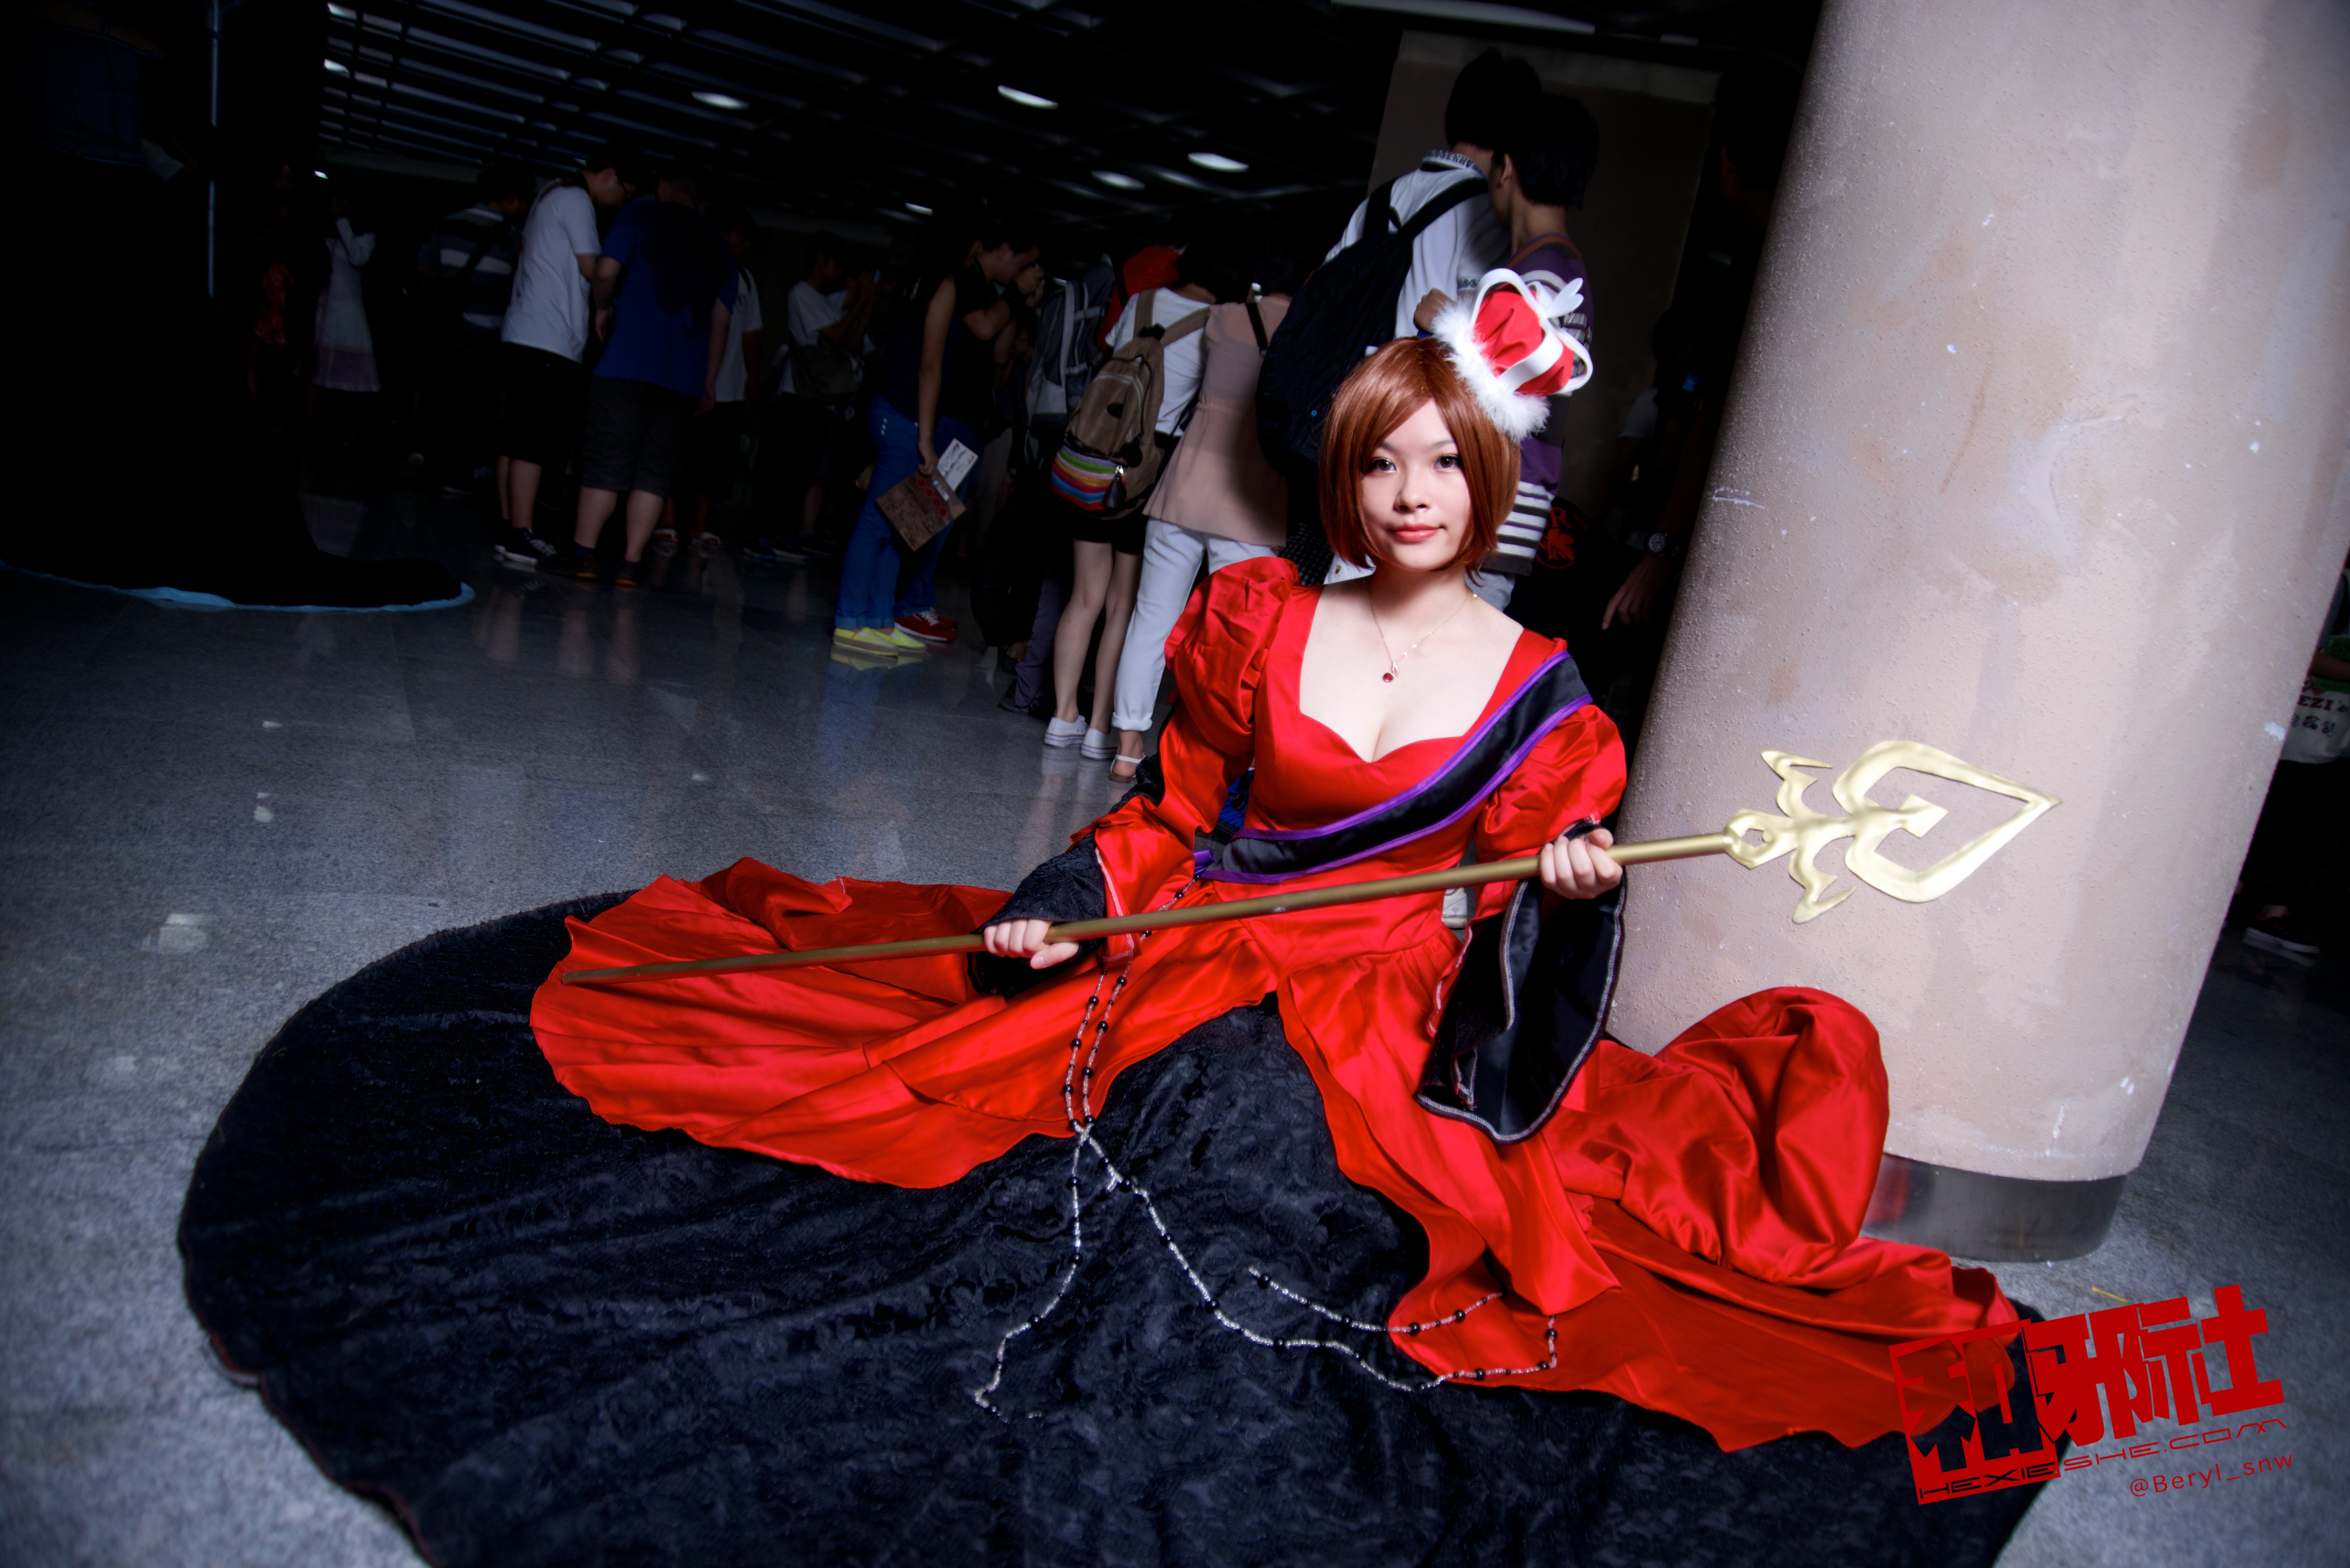
girl, cute, model, red, fashion, clothing, lady, performance art, cosplay, girls, canton, costume, china, anime, comic, comiccon, guangzhou, acg, cos